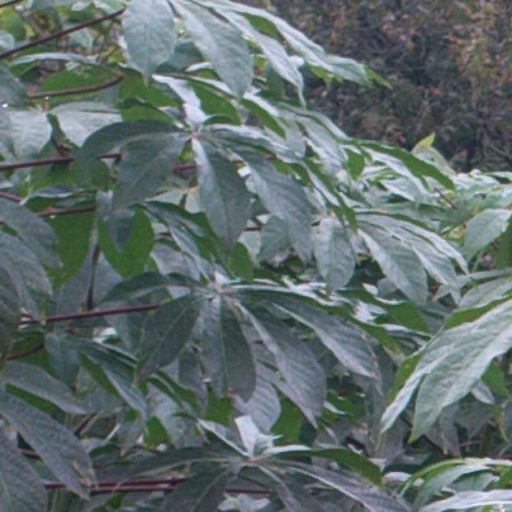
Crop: cassava